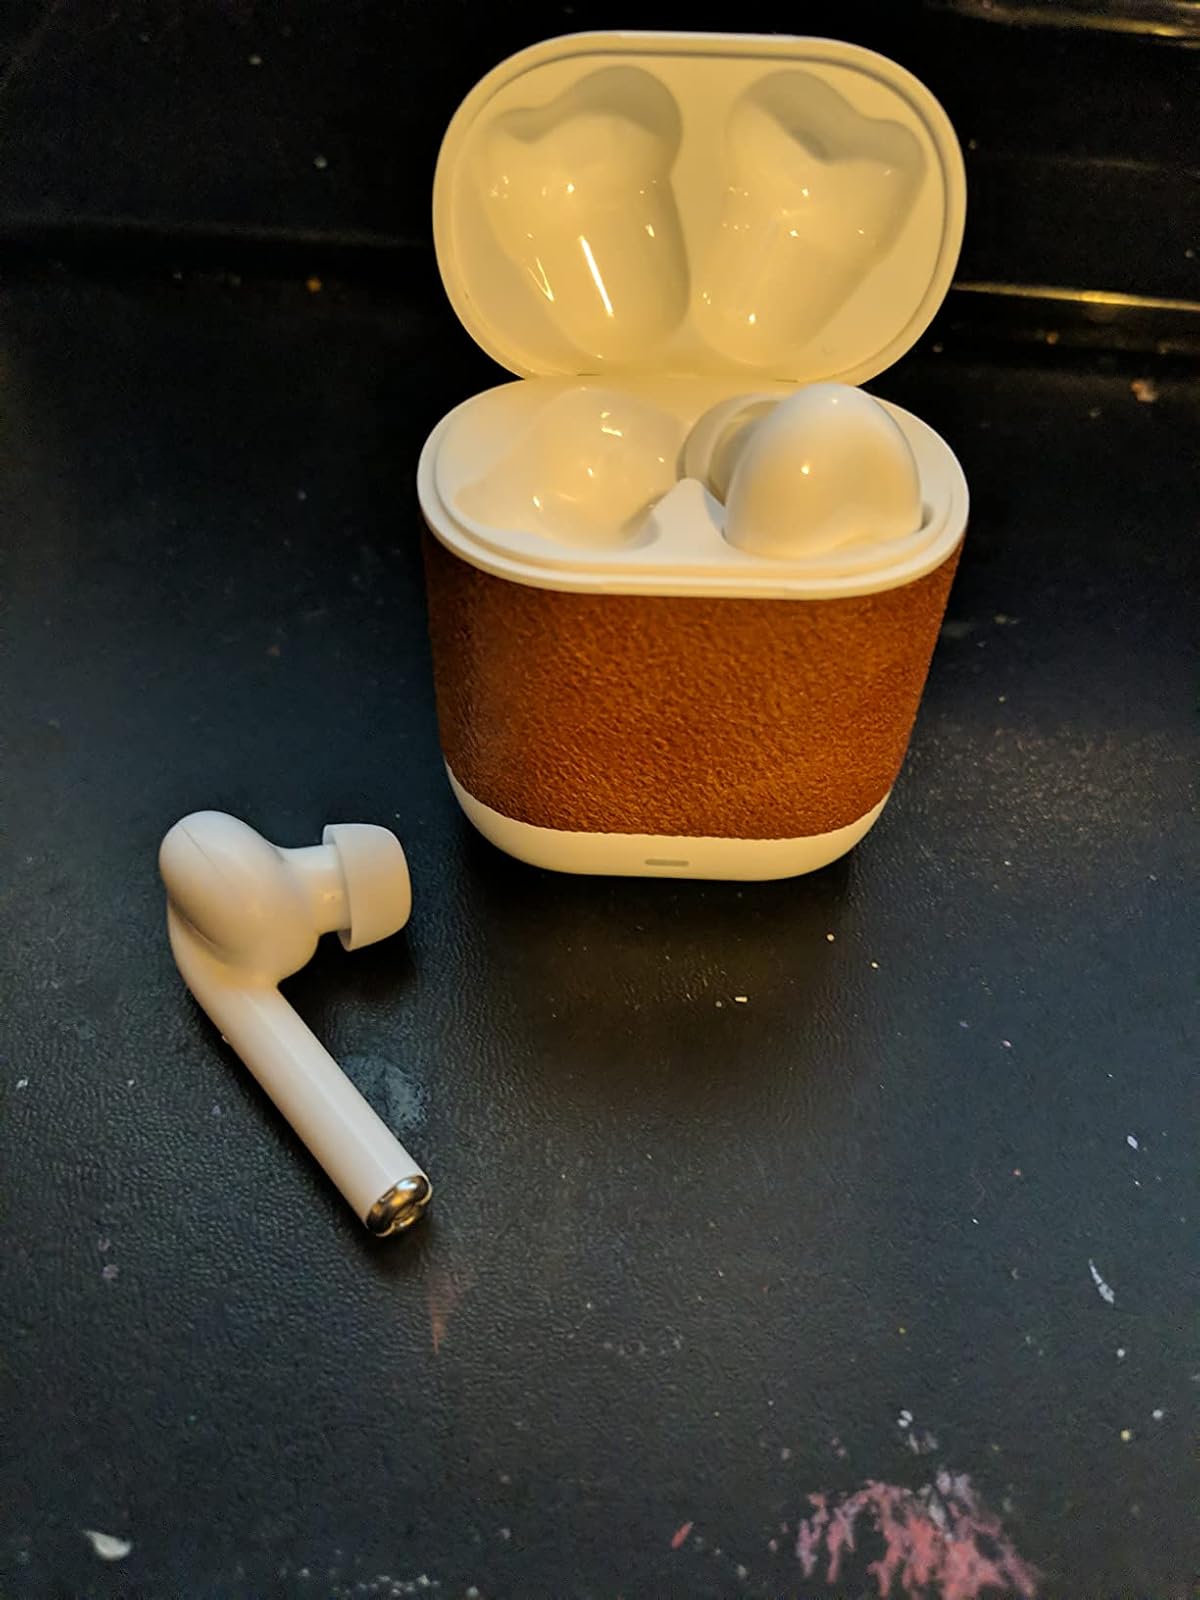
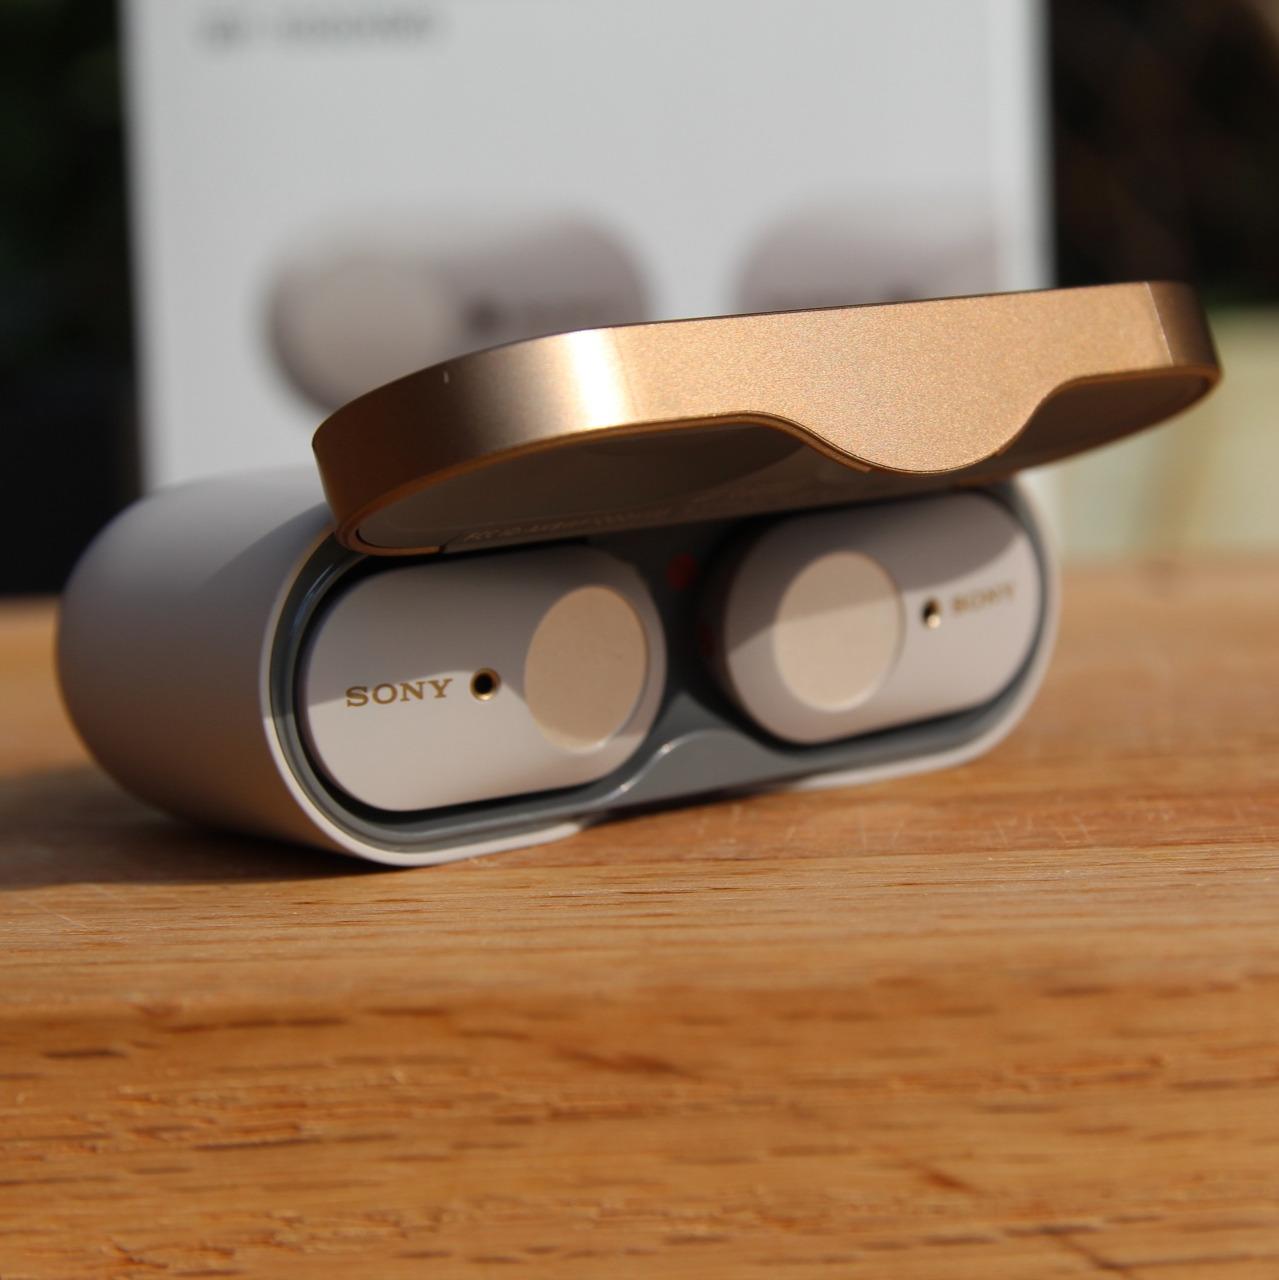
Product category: earbuds
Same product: no